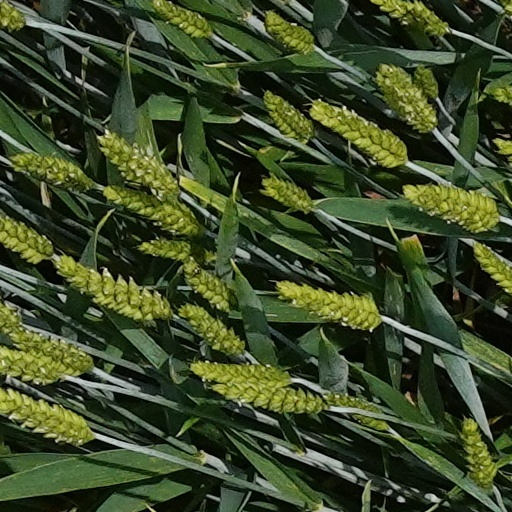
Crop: wheat